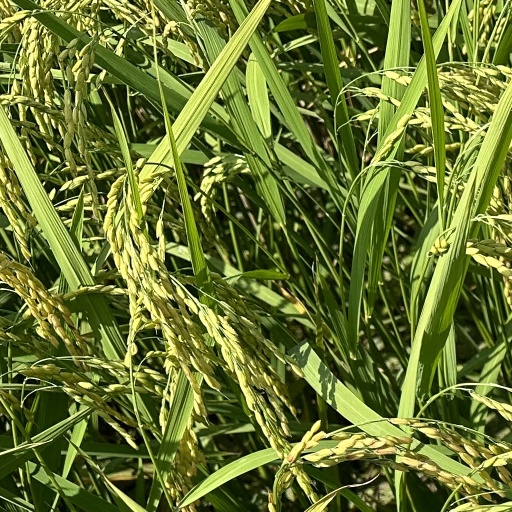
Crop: rice